The Glass Boat

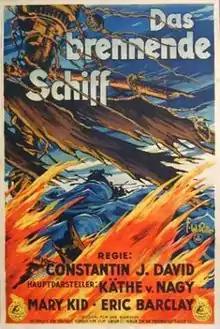

The Glass Boat (French: Le bateau de verre, German: Das brennende Schiff) is a 1927 French-German silent film directed by Constantin J. David and Jacqueline Milliet and starring André Nox, Françoise Rosay and Eric Barclay.